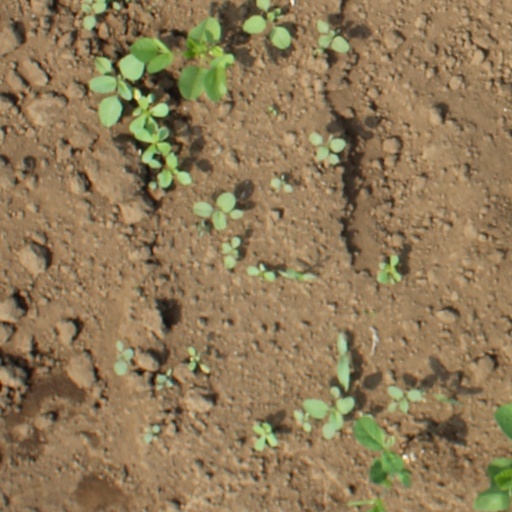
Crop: soybean